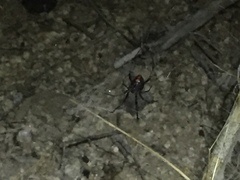
Species: Lactrodectus_hesperus